History of the Conservative Party (UK)

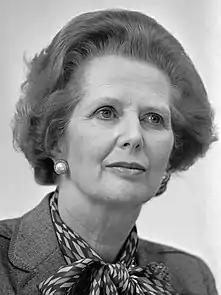
Conservative Prime Minister (1979–1990) Margaret Thatcher

Following the 1964 defeat, the party formally installed a system for electing the leader. Douglas-Home stepped down in 1965 and the election to succeed him was won by Edward Heath over both Reginald Maudling and Enoch Powell. The party proceeded to lose the 1966 general election. Heath's leadership proved controversial, with frequent calls from many prominent party members and supporters for him to step down, but he persevered. To the shock of almost everyone bar Heath, the party won the 1970 general election.